La tragedia del silencio

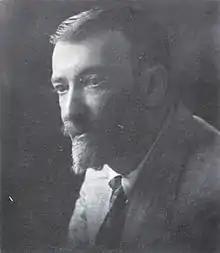
Director Arturo Acevedo Vallarino in 1925

The promotion strategy for the film played on nationalist sentiment by announcing that "La tragedia del silencio" was the first authentically Colombian movie. It was first screened to the public on 18 July 1924 in Faenza theatre in Bogotá, attracting a large audience. There were several technical problems including power failure and projector errors, caused in particular by the nervousness of the director and his son, the director of the theatre Joaquín Francisco, and operator Gustavo Francisco. However, the film was well-received by the public and the press, although some viewers complained about the poor image quality. The theatre was crowded during the seventeen showings of the film, but it was not very successful financially.